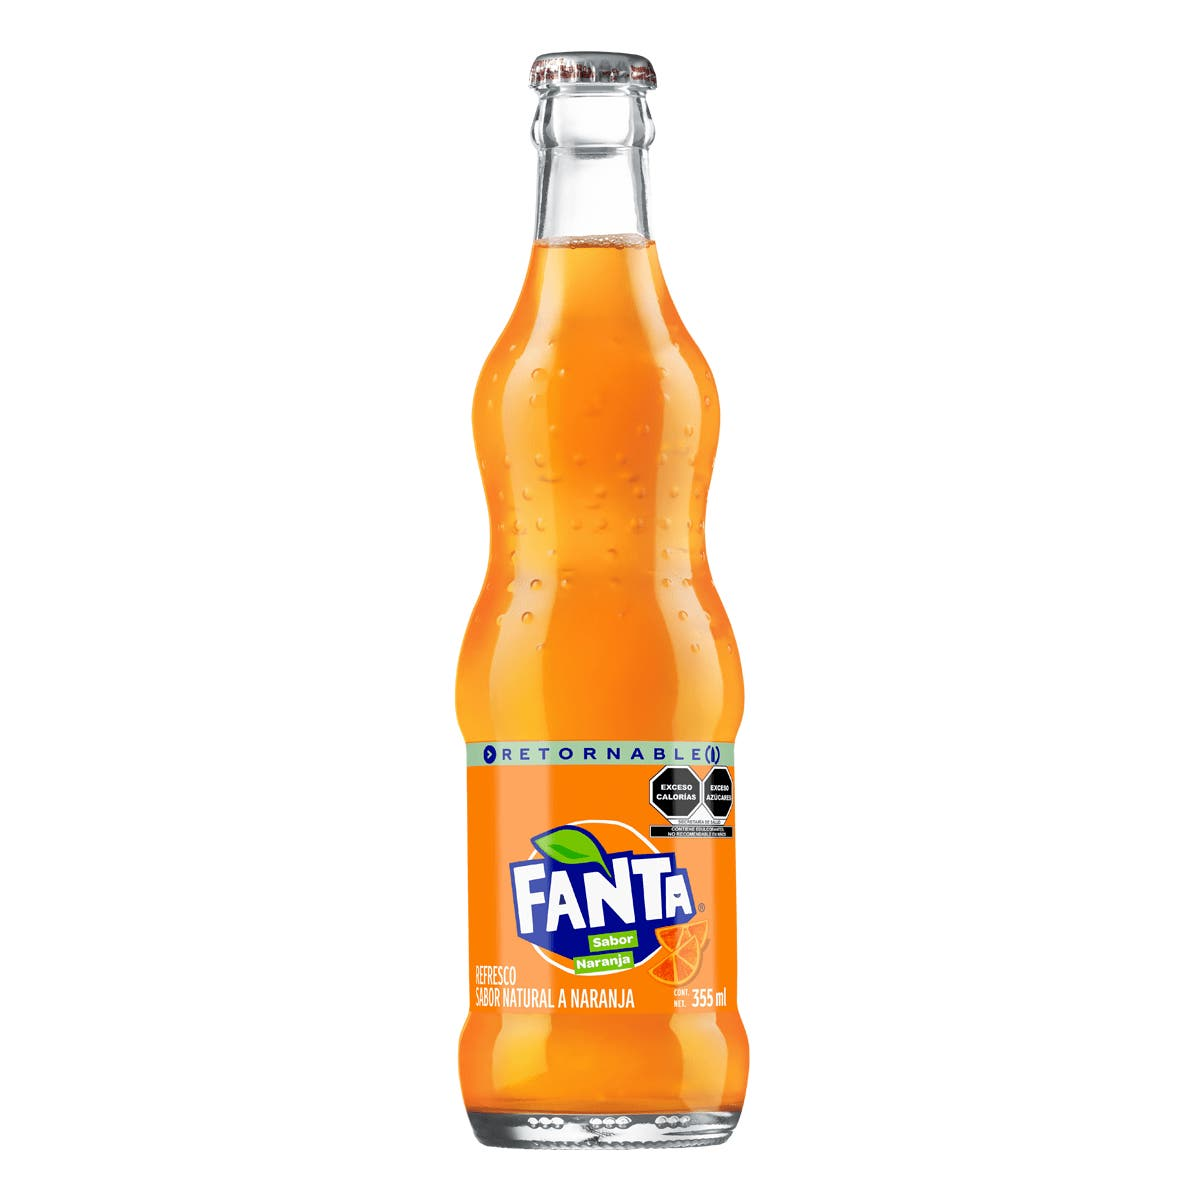
A Fanta Orange Flavor soda Returnable in a 355-liters returnable glass bottle